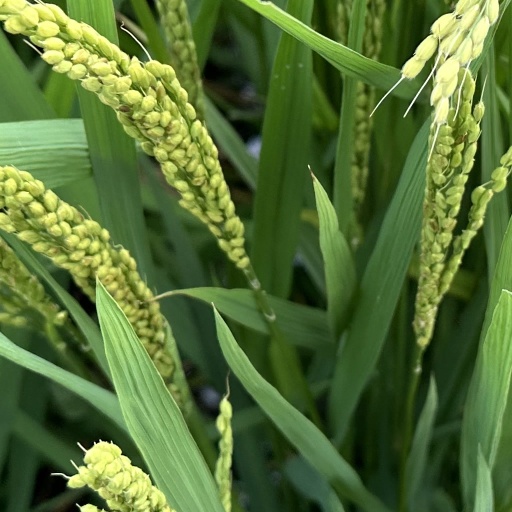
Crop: rice